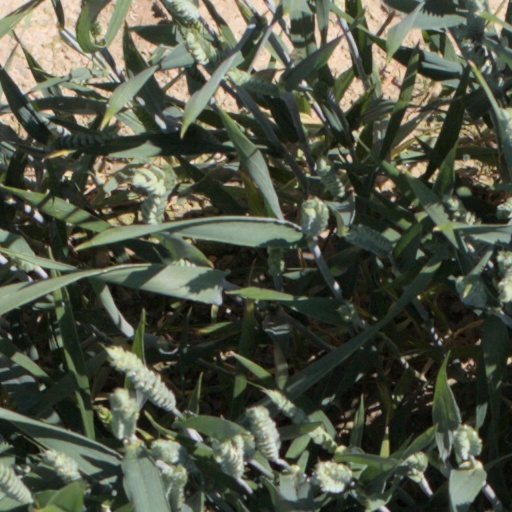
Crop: wheat